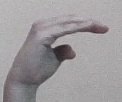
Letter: jeem